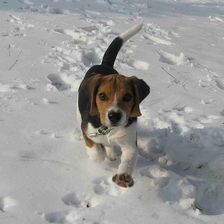
Species: dog
Breed: beagle